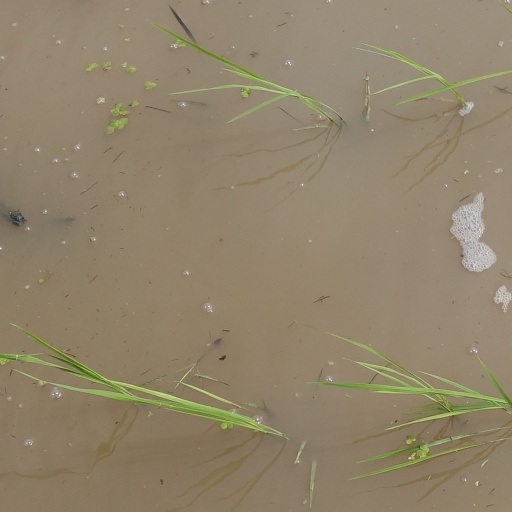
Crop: rice